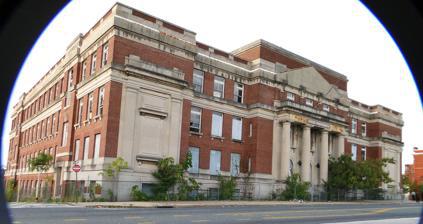
Building: Gompers School
Country: United States of America
Year built: 1905
This article is about the school in Baltimore. For other schools named Gompers, see Gompers School (disambiguation) . United States historic place Gompers School U.S. National Register of Historic Places Gompers School, September 2012 Show map of Baltimore Show map of Maryland Show map of the United States Location 1701 East North Ave., Baltimore, Maryland Coordinates 39°18′43″N 76°35′41″W / 39.31194°N 76.59472°W / 39.31194; -76.59472 Area less than one acre Built 1905 ( 1905 ) Architect Simonson & Pietsch; Thomas, D.W. & G.H. Architectural style Classical Revival NRHP reference No. 85001272 Added to NRHP June 20, 1985 Gompers School , also known as Eastern High School and Samuel Gompers General Vocational School, is a historic high school located at Baltimore , Maryland , United States . It was designed and built during a period from 1904 to 1906 as a public high school and remained as an educational facility until its closing in 1981. It is a flat-roofed building on four floor levels, roughly square in plan.  The interior layout is characterized by a series of classrooms ringing an open court to allow maximum ventilation and light. Gompers School was listed on the National Register of Historic Places in 1985. References